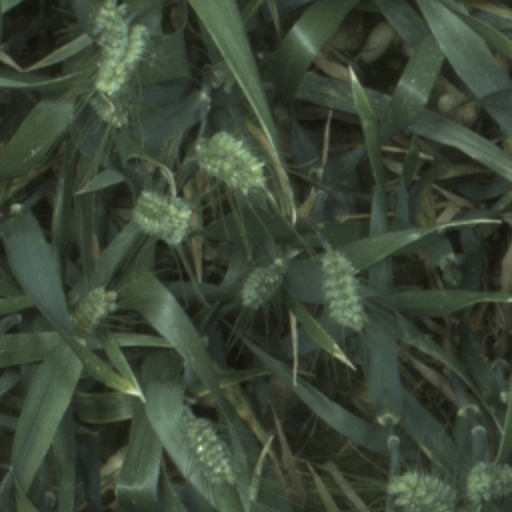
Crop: wheat